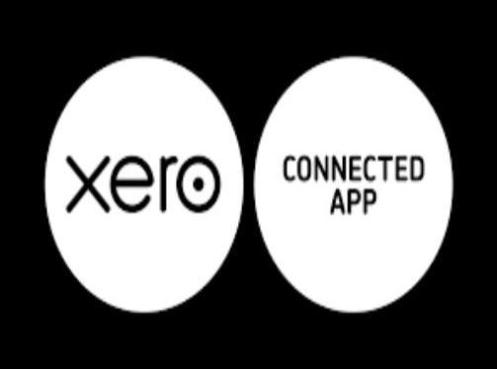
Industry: Others